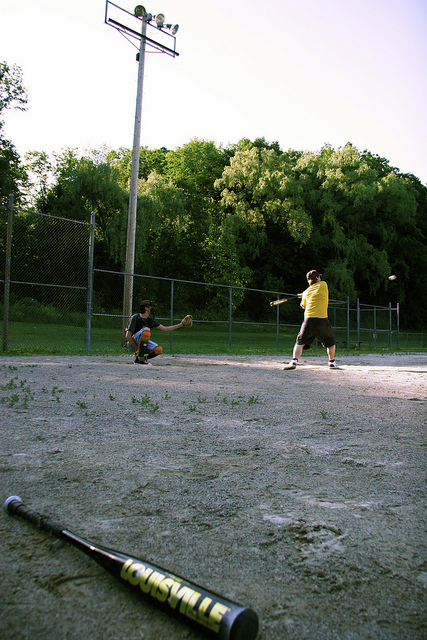
hai cậu bé đang chơi bóng chày ở trong vườn sân